Question: Please indicate a possible affordance area of the toothbrush that can be used for brushing
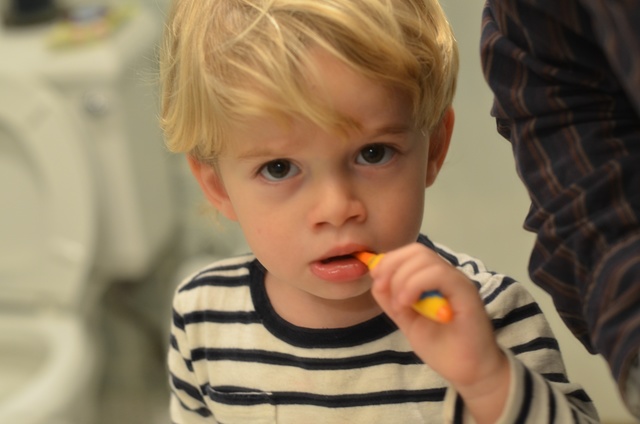
Answer: [351.5, 247, 461.5, 332]